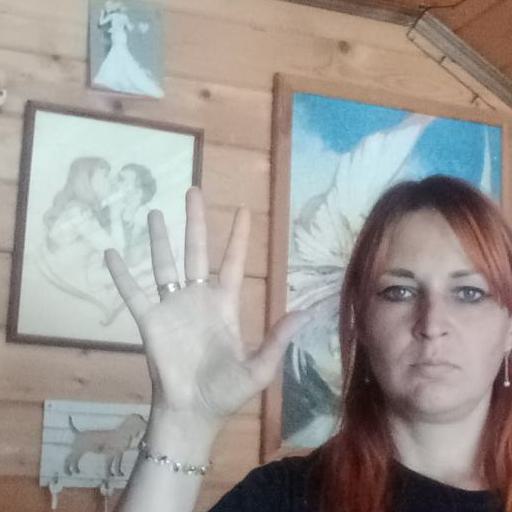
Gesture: palm